Nellie Leland School

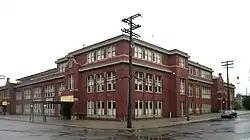

The Nellie Leland School is a school building, originally built to serve handicapped children, located at 1395 Antietam Avenue in Detroit, Michigan (the former location of the Detroit Barracks, where Lieutenant Ulysses S. Grant served from 1849 to 1851). It was listed on the National Register of Historic Places in 2002. The building has been renovated into loft space.